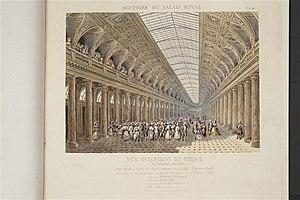
Vue intérieure du cirque du Palais Royal lors de la visite des ambassadeurs de Tipu Sultan. Tiré de l'histoire du Palais Royal (1834).
Le Cirque du Palais Royal est une salle de spectacle parisienne ouverte en 1787 dans le Jardin du Palais-Royal et détruite en 1799 par un incendie.